Manjampatti Valley

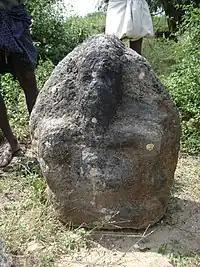
Ancient Ganesha statue at site of ruined Kondaiamman Temple

This place had some importance in medieval times, as there are mounds with 15th century ruins of a Vijayanagar Dynasty p. 267 Kondaiaman temple with a substantial temple tank, and numerous scattered stone carvings and broken statues of goddesses such as Kondaiamman and Mariamman and gods Ganesha, and Krishna, with some text inscriptions. The villagers say they know no history of the temple.